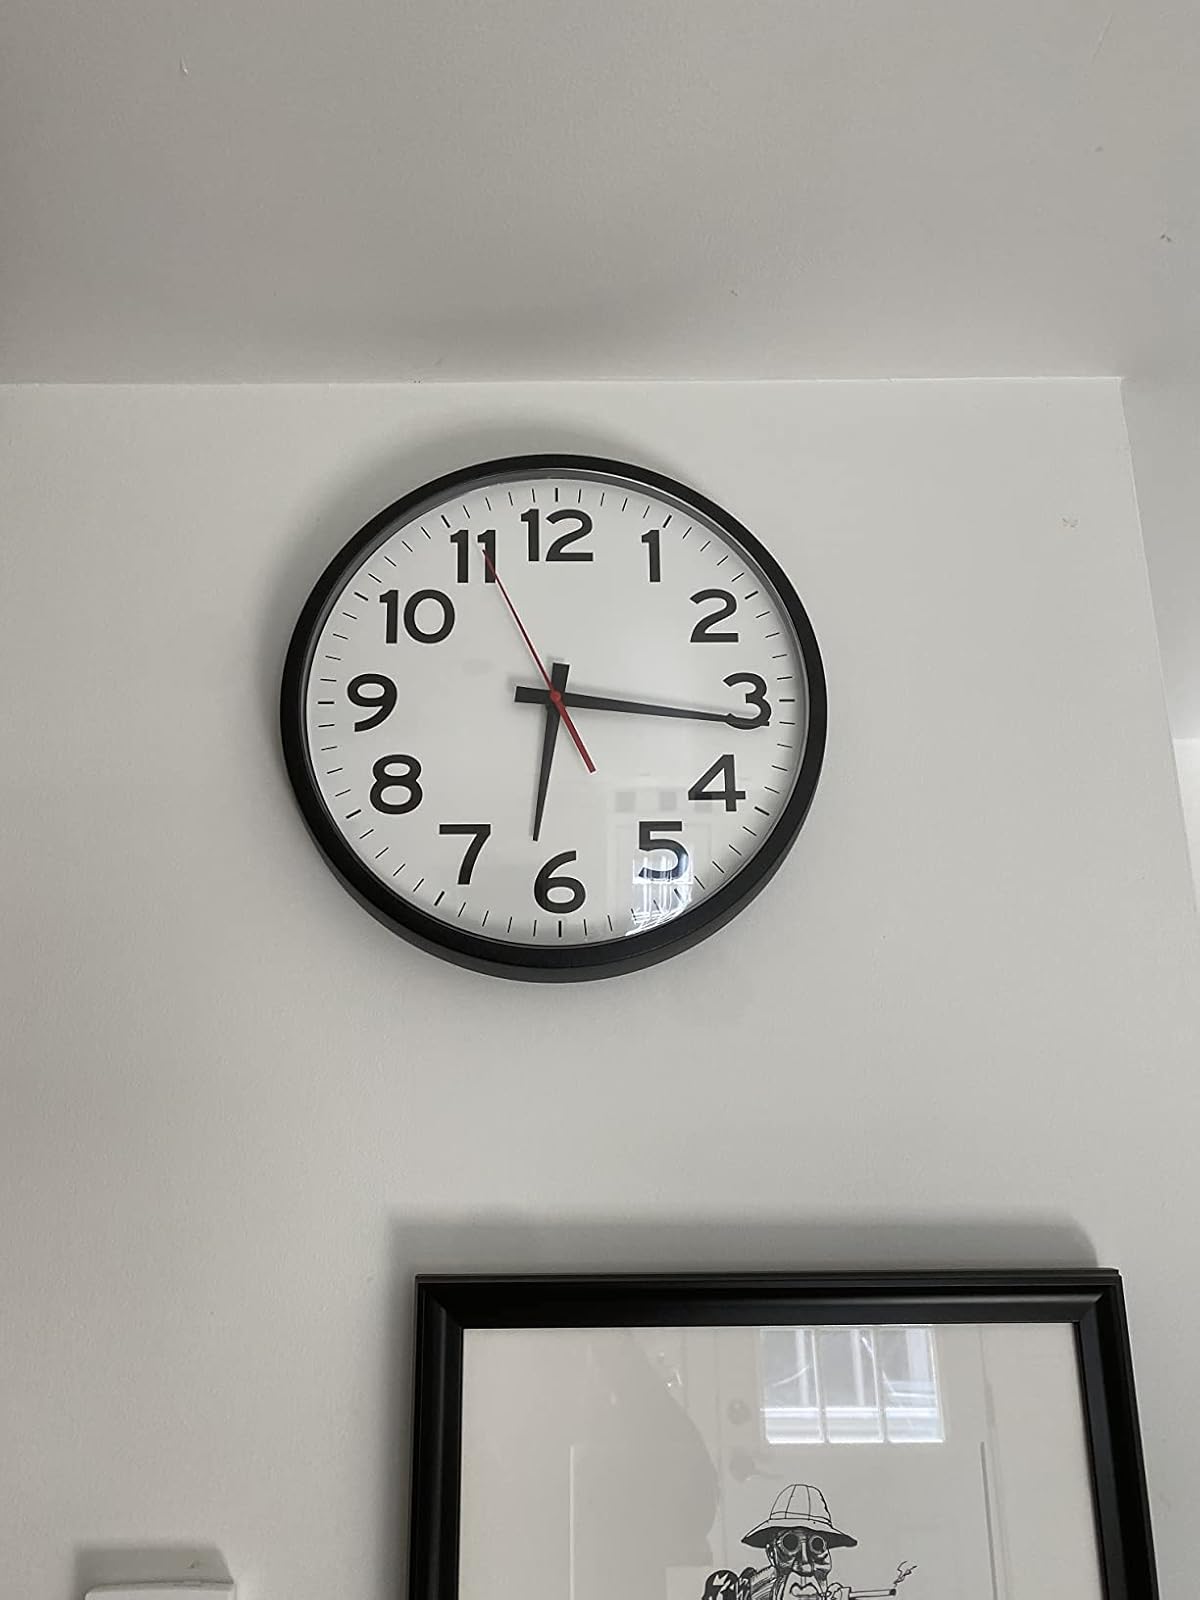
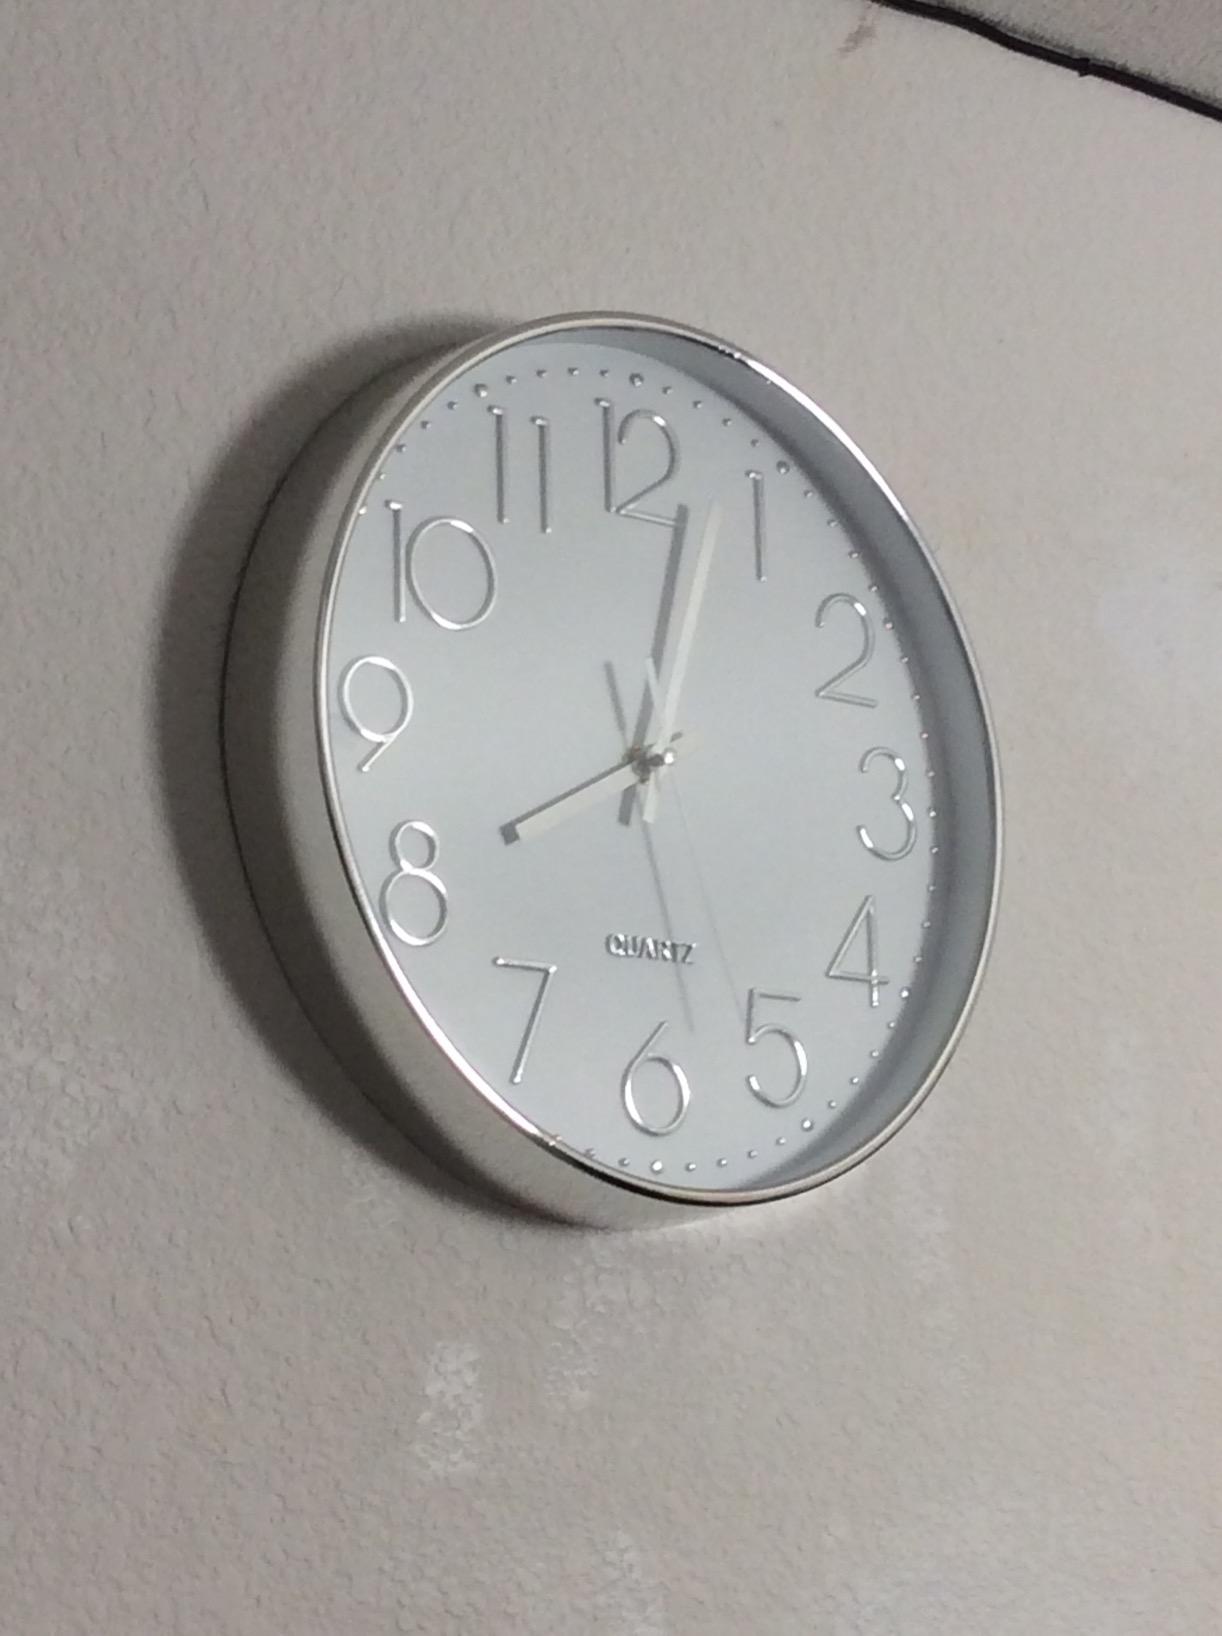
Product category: clock
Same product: no